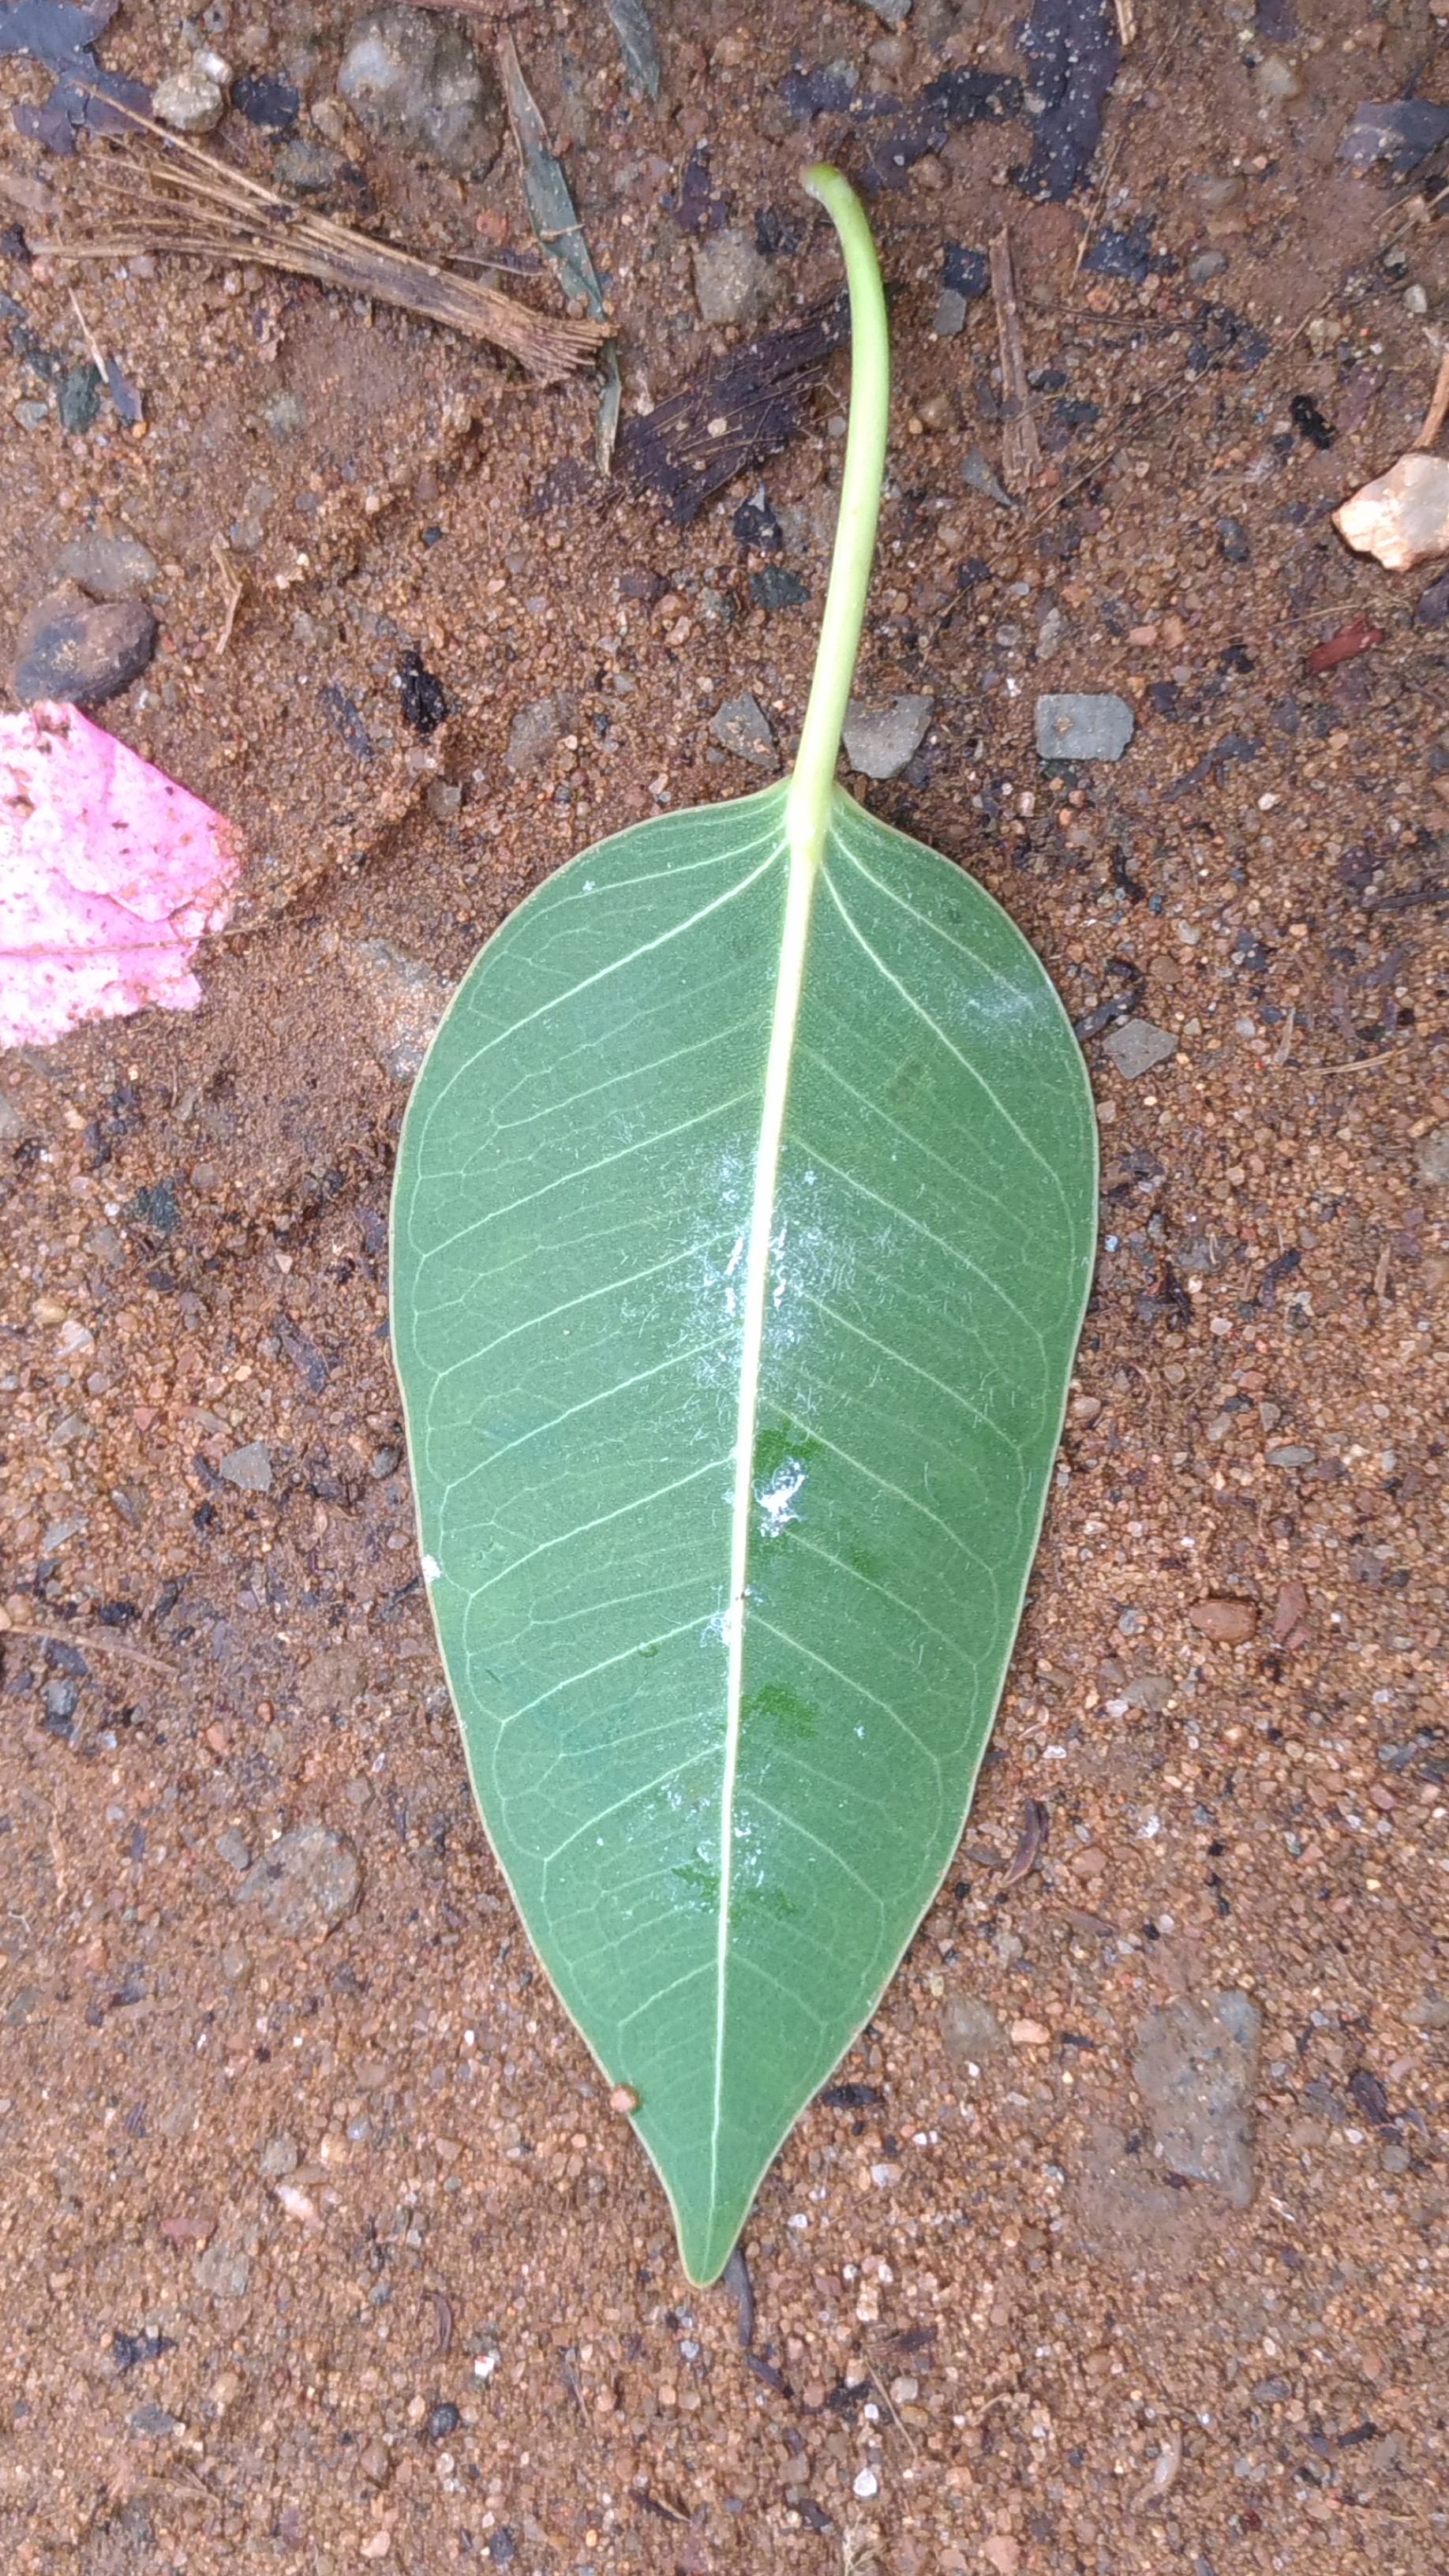
Plant: camphor